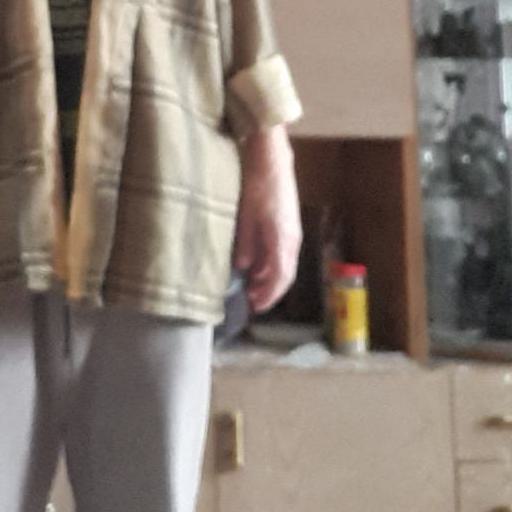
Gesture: no_gesture